Fuzön

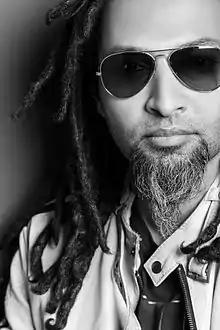
Imran momina aka Emu

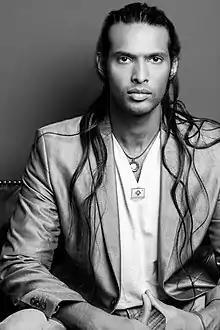
Shallum Xavier-Guitarist

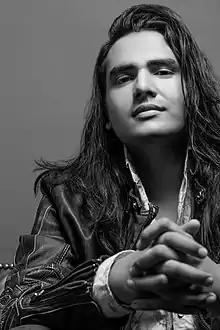
Khurram Iqbal- Vocalist

"Saagar" (Virgin Records; CD; Rs. 199, Cassette; Rs. 65) features 12 tracks, with a common strain of pop melodies blended with Pakistani classical and folk vocals. The opening track "Aakhon Kay Saagar" gave rise to their popularity within Pakistan. Following songs, "Akhiyaan", "Terey Bina" and "Khamaaj" were played in heavy circulation on the TV and FM stations of Pakistan and India. Fuzon was the first band to release their debut album "Saagar" concurrently in both Pakistan and India. ""Khamaaj" is a very old song and "Thumri" was composed by the Patiala Gharana, while I composed "Saagar"."